Abel Hoadley

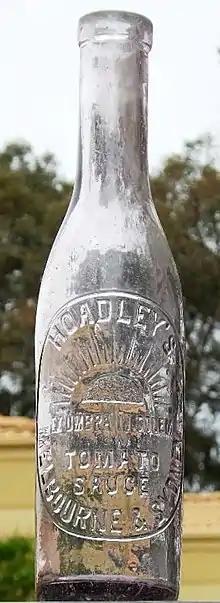
Hoadley's "Rising Sun" sauce bottle pre-1910The motto "Ex umbra in lucem" may mean "From darkness into light".

Hoadley was born in Willingdon, East Sussex, England, the son of Peter Hoadley, blacksmith, and Elizabeth Ann Hoadley, née Wheeler. Hoadley arrived in Australia in 1865. His first business was manufacturing and selling jams and pickles, with produce fresh from his own orchard in Burwood East. In 1889, Hoadley opened a jam factory in South Melbourne, Victoria, trading as A. Hoadley & Company.